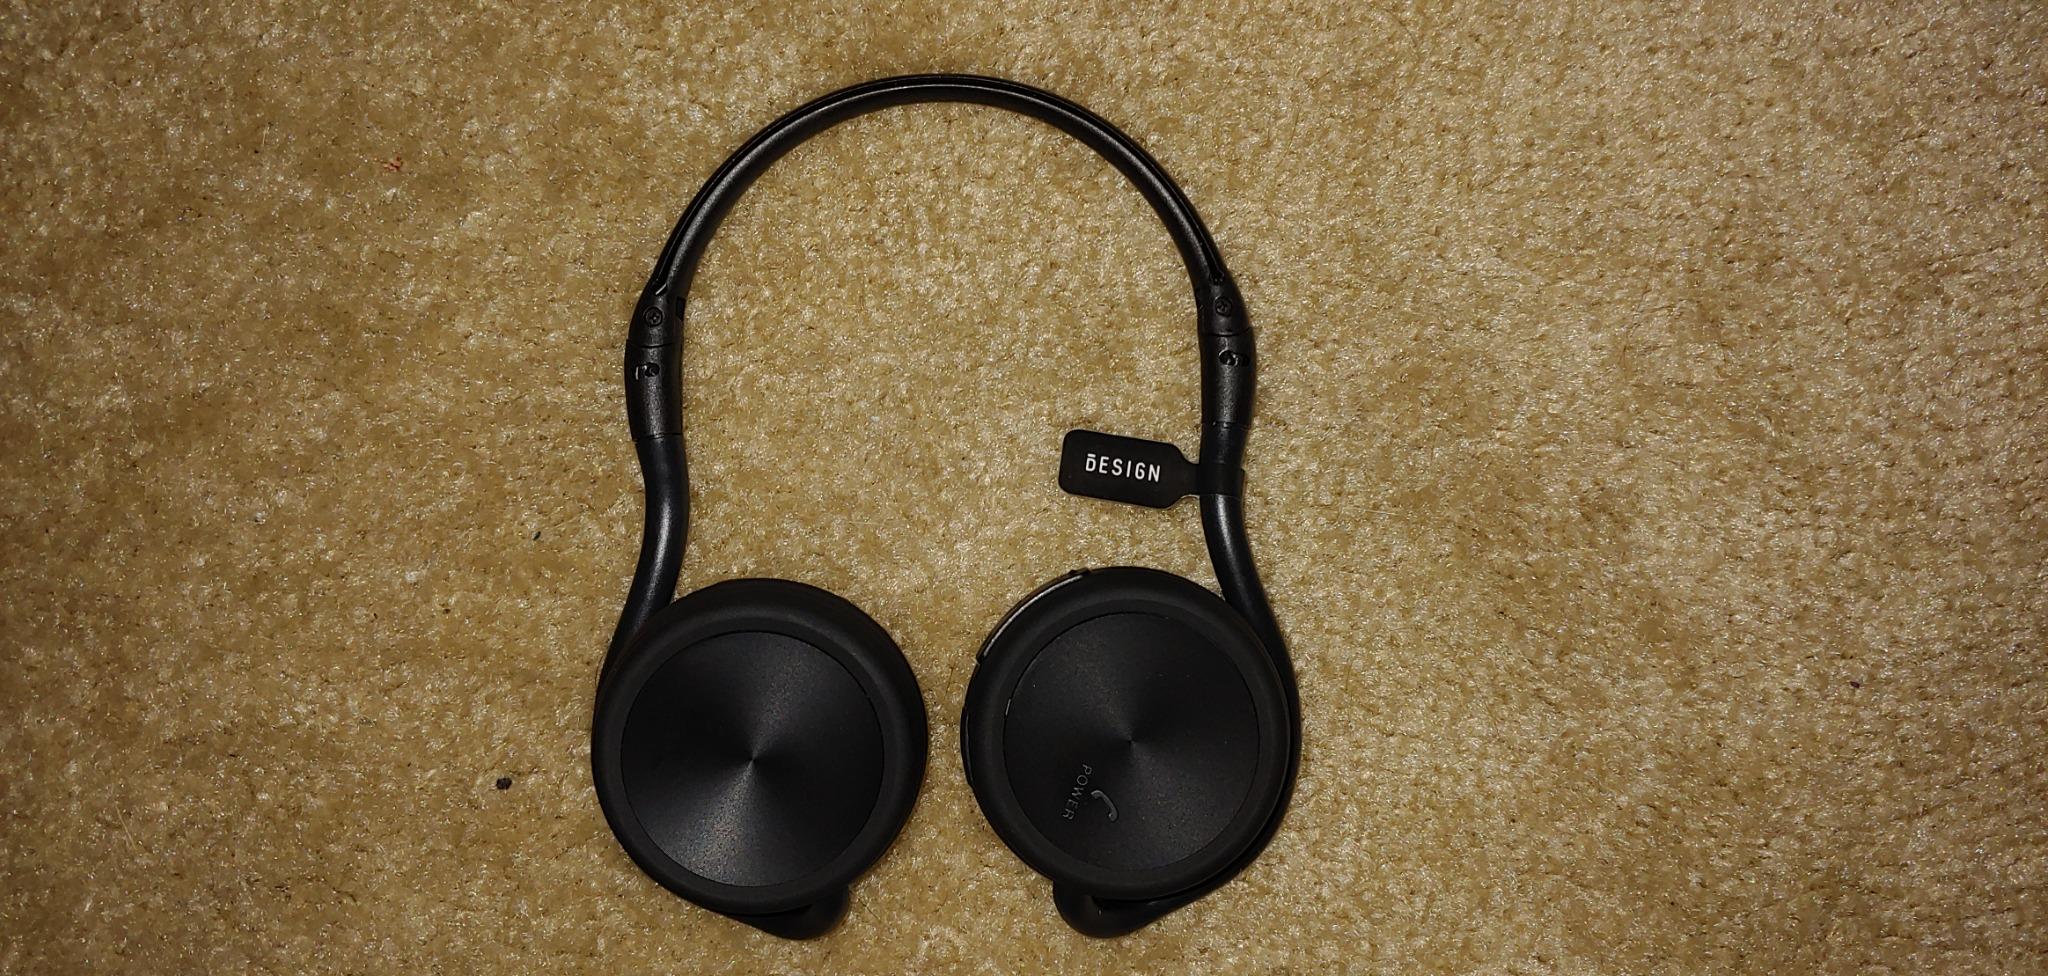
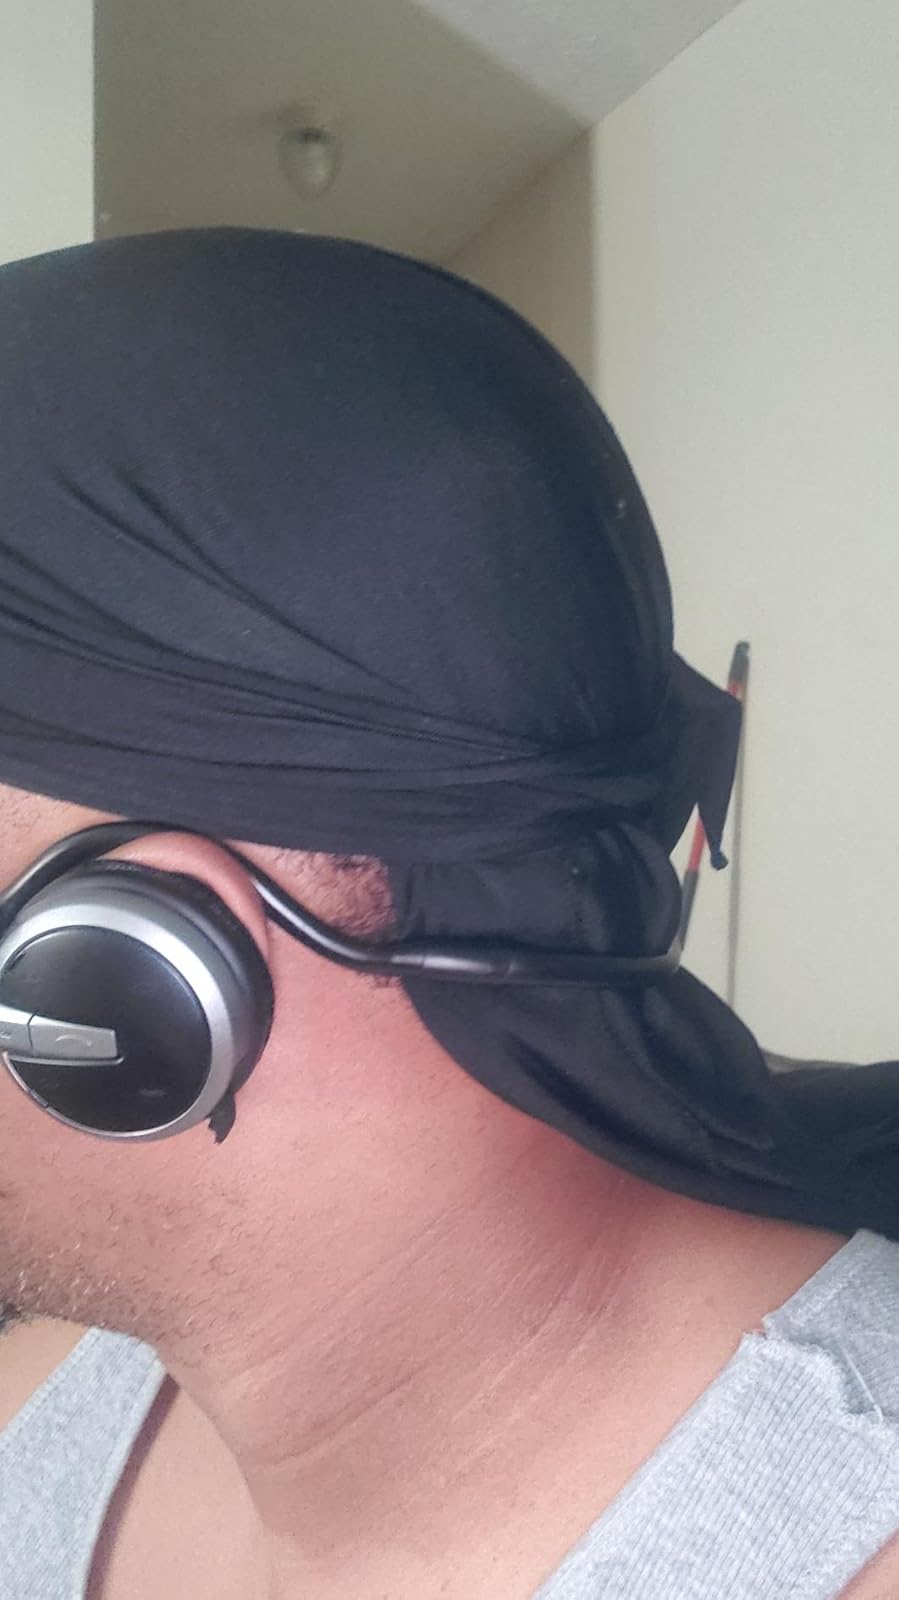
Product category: headphones
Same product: no